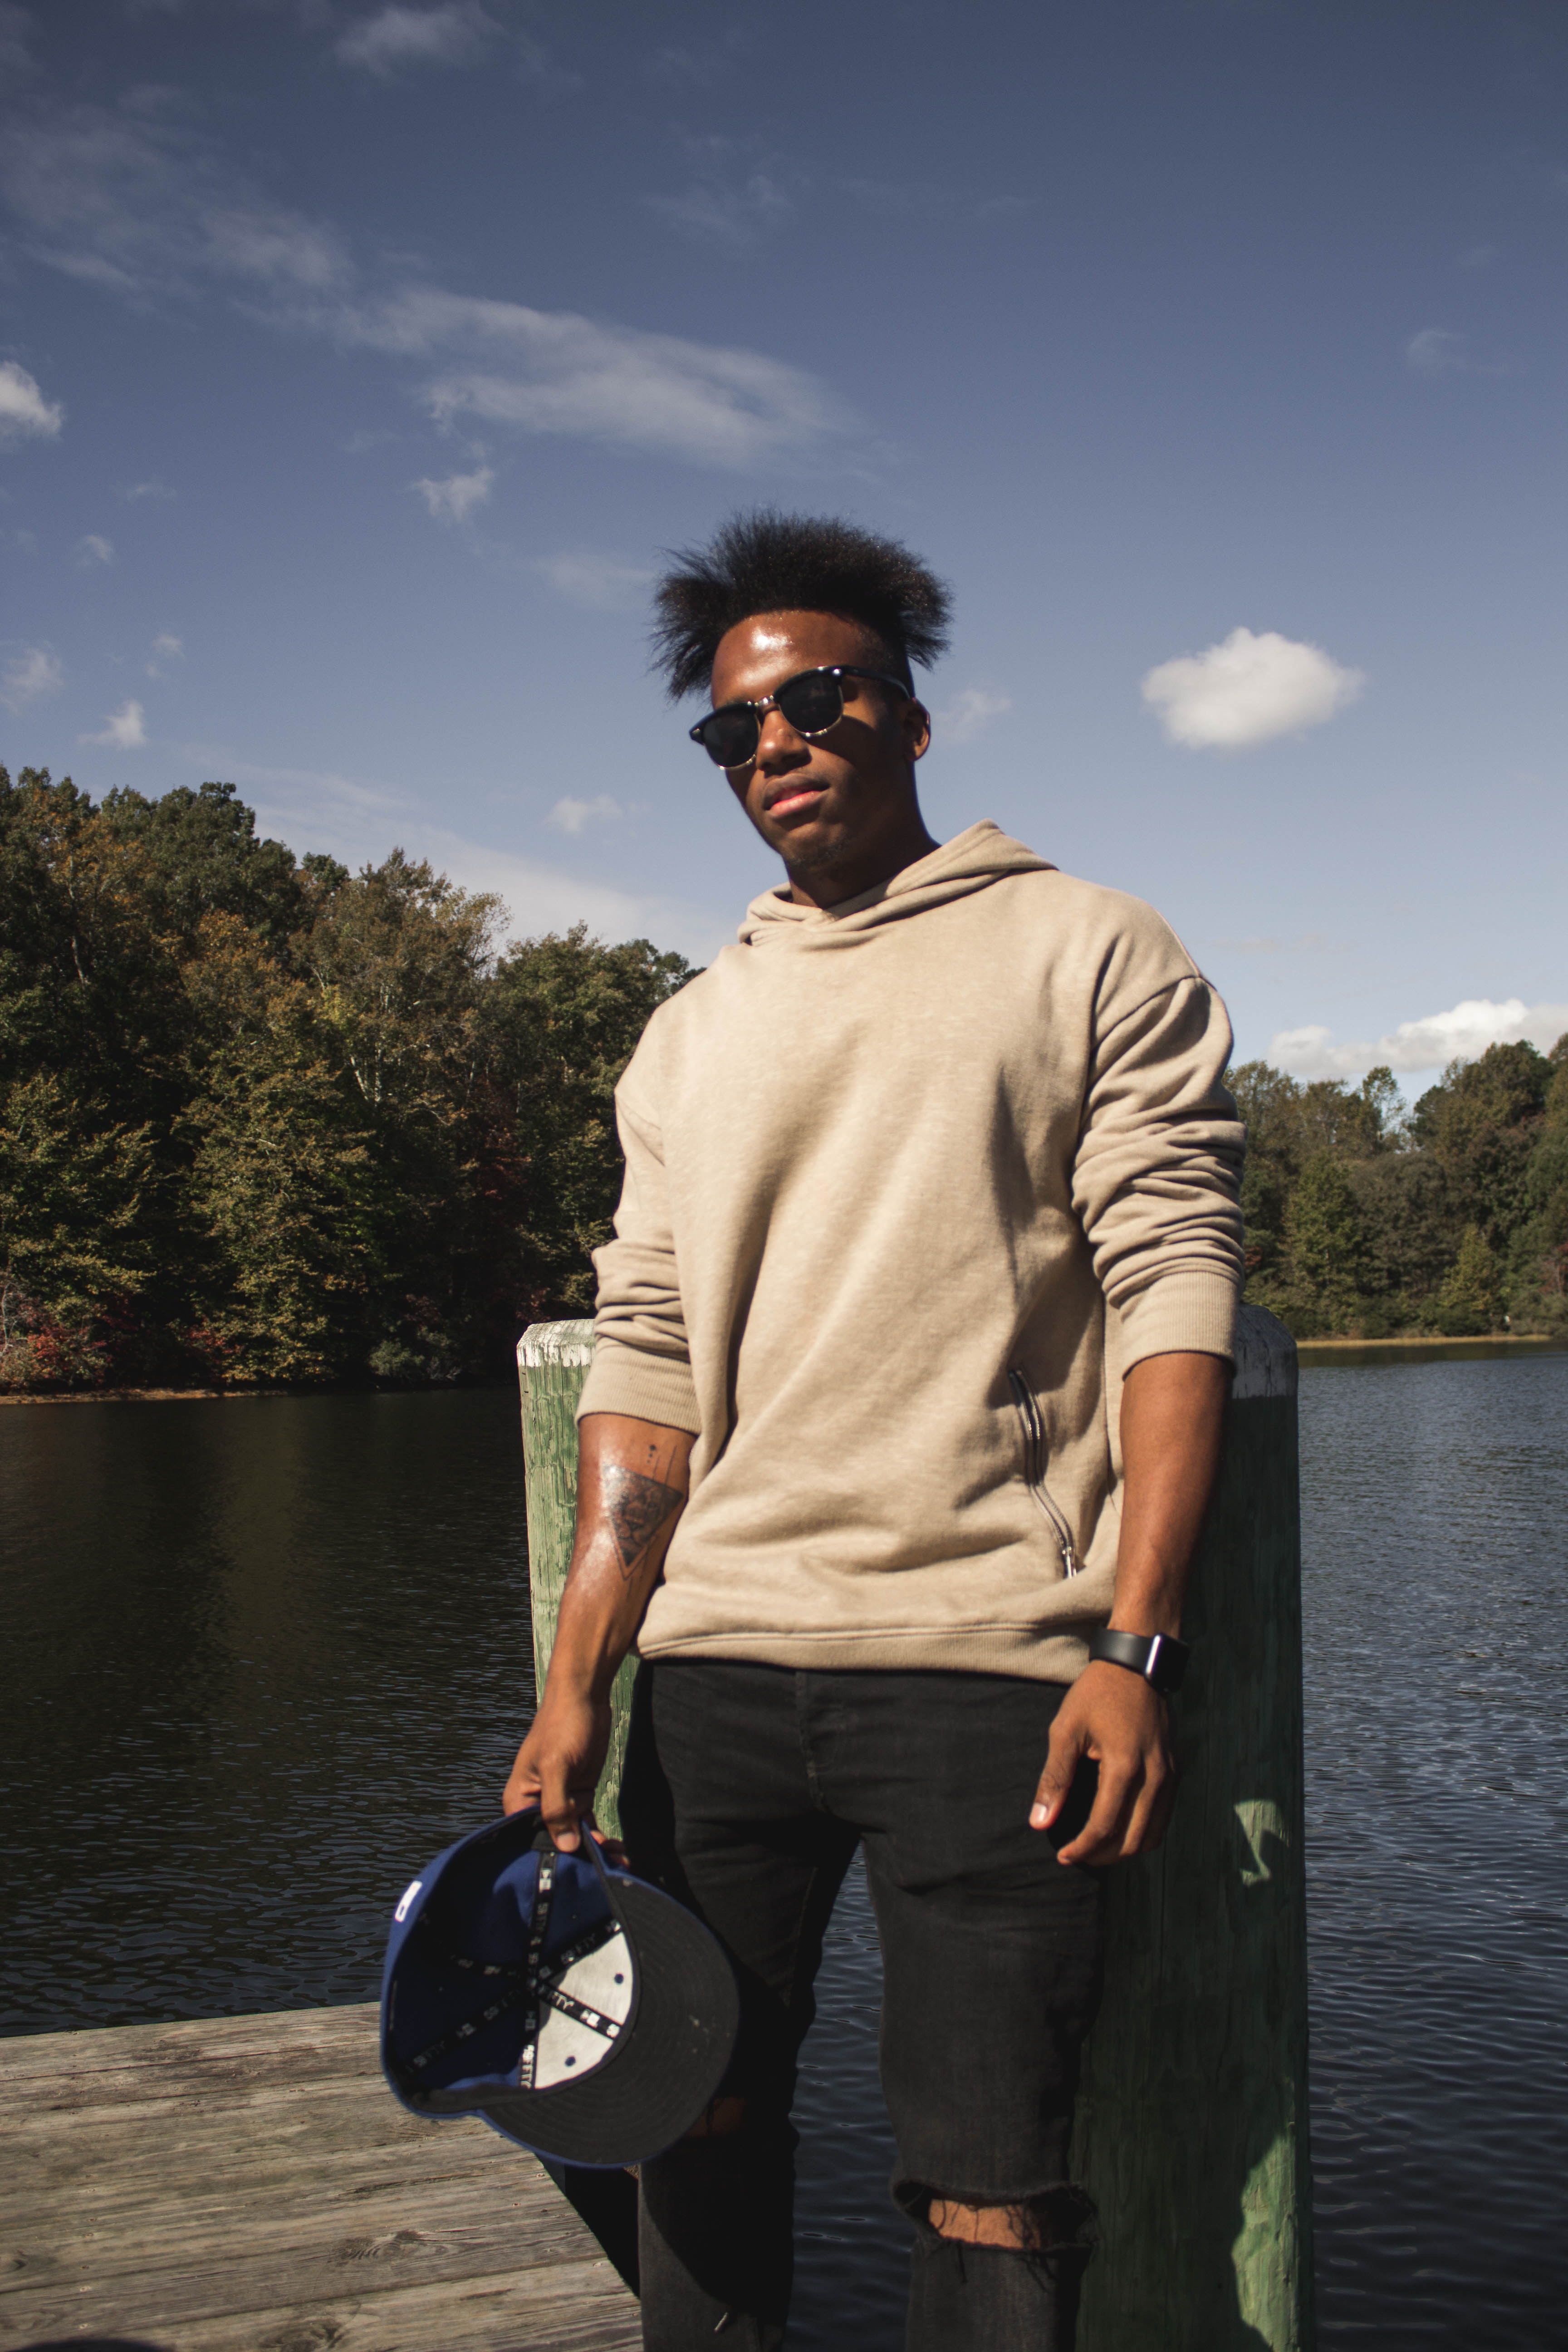
water, cool, photography, muscle, lake, vacation, river